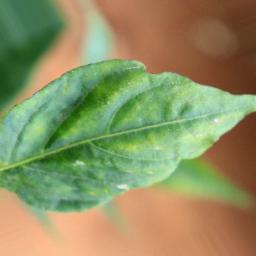
Label: healthy